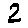
Label: 2